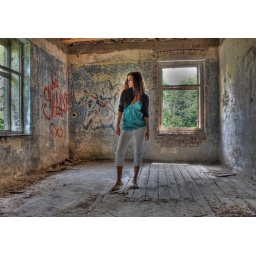
a girl in desolate building